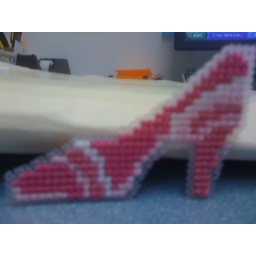
pretty in pink shoe magnet